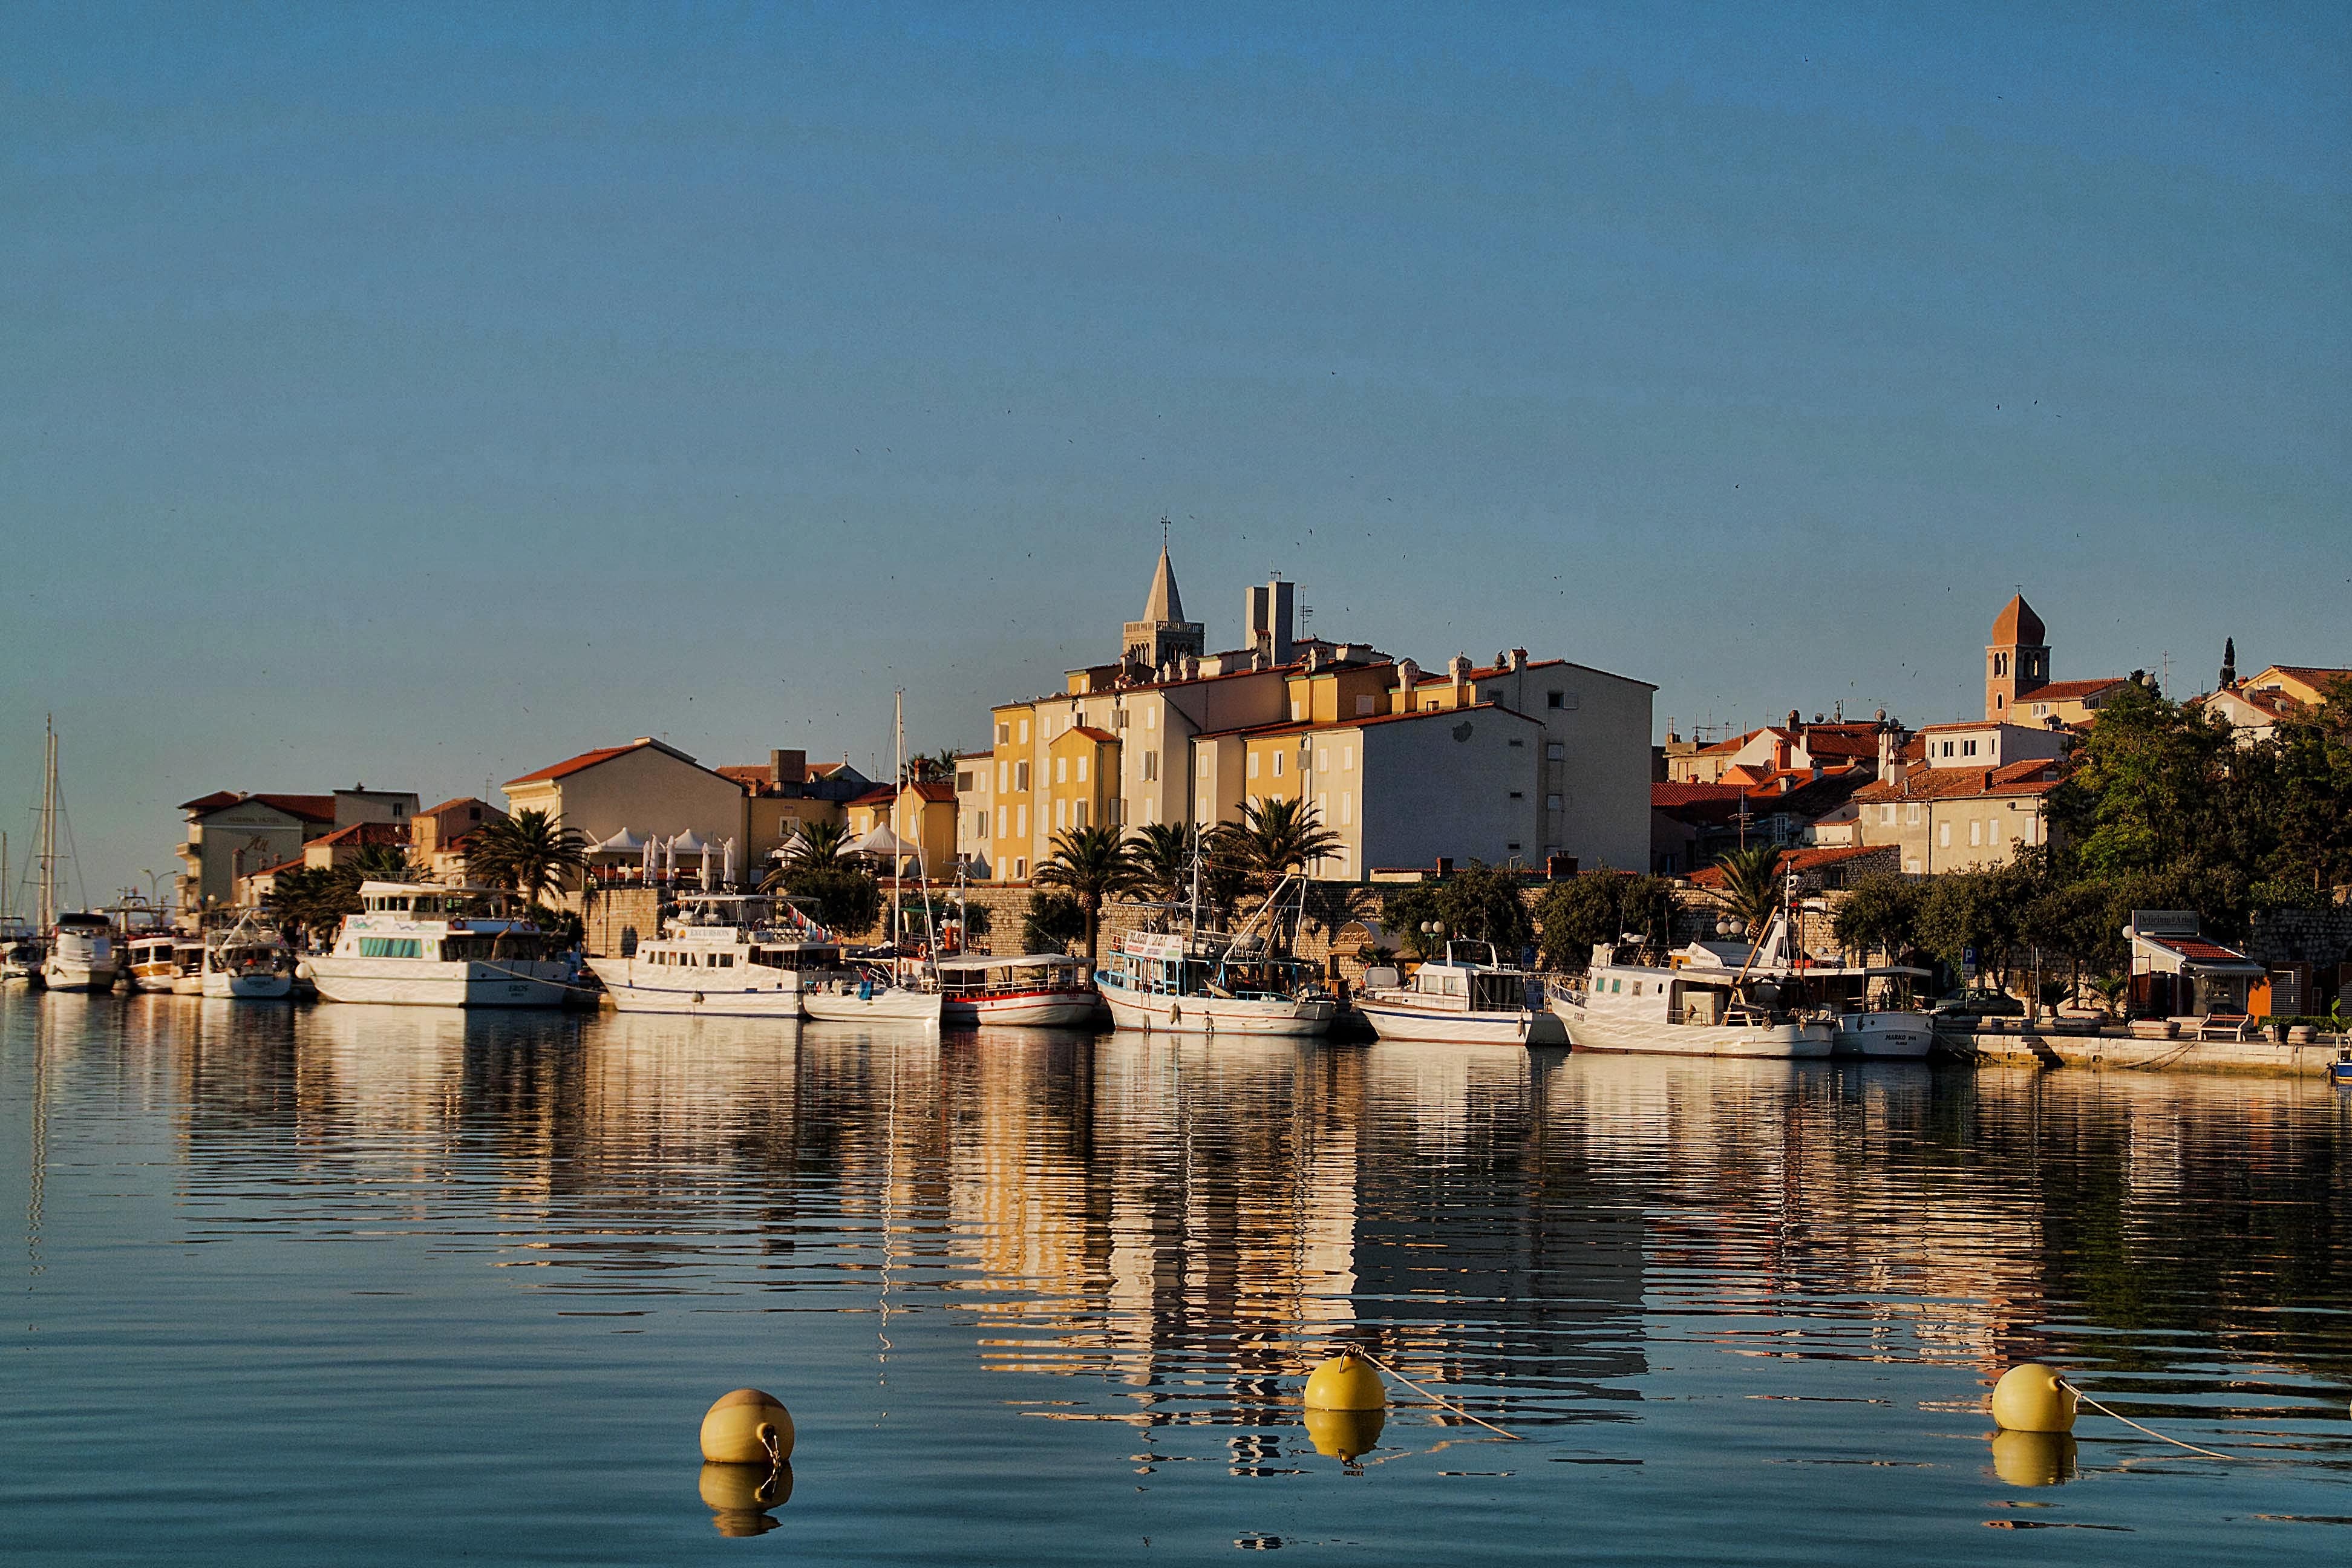
sea, coast, water, sunset, skyline, morning, town, river, cityscape, vacation, dusk, evening, reflection, bay, harbor, port, tourism, waterway, old town, croatia, rab